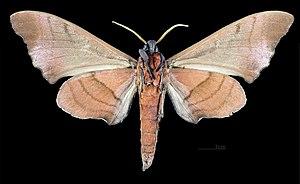
Marumba nympha est une espèce de lépidoptères appartenant à la famille des Sphingidae, à la sous-famille des Smerinthinae, à la tribu des Smerinthini et du genre Marumba.